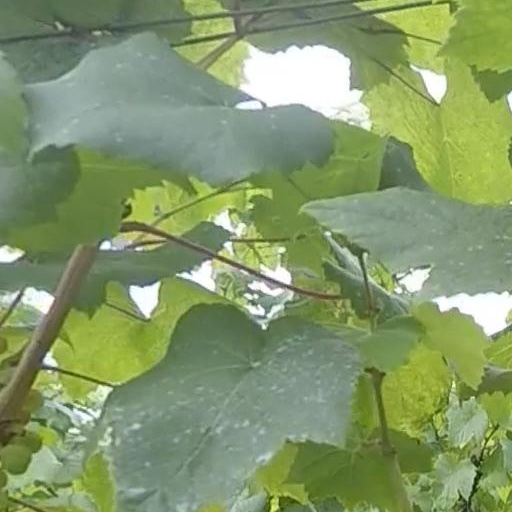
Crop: grape